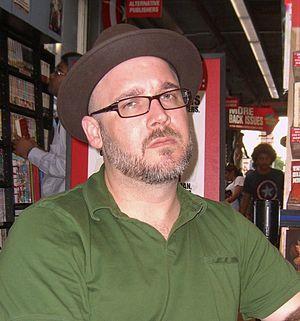
Les X-Men est le nom d'une équipe de super-héros évoluant dans l'univers Marvel de la maison d'édition Marvel Comics. Créée par le scénariste Stan Lee et le dessinateur Jack Kirby, l'équipe apparaît pour la première fois dans le comic book X-Men #1 en septembre 1963.
Steve Rogers: Super-Soldier est une mini-série de quatre comic books édité par Marvel Comics. Elle a été créée en 2010 par le scénariste Ed Brubaker et le dessinateur Dale Eaglesham. Fort de son succès, elle est complétée par un annual qui vient se rajouter l'année d'après. Il est écrit par James Asmus et dessiné par Ibraim Roberson.
Ed Brubaker est un scénariste de comics américain.